Brett Dier

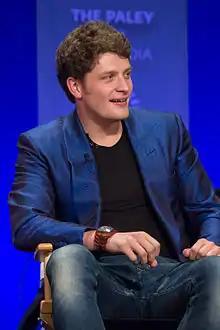
Dier at the 2015 PaleyFest presentation for "Jane the Virgin"

Brett Jordan Dier (born February 14, 1990) is a Canadian actor. He is best known for his role as Michael Cordero Jr. on "Jane the Virgin". He is also known for his recurring roles on the Canadian TV shows "Bomb Girls" and "The L.A. Complex", and for his main role as "C.B." on the ABC sitcom "Schooled".